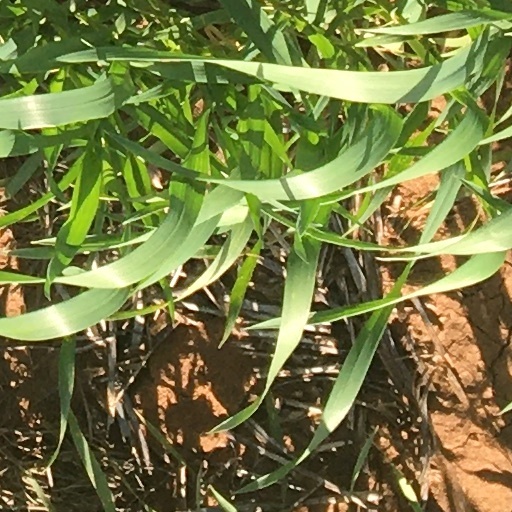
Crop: wheat